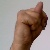
The image shows a hand gesture representing the letter 'N' in Indian Sign Language.